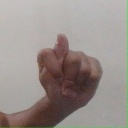
अक्षर: ट